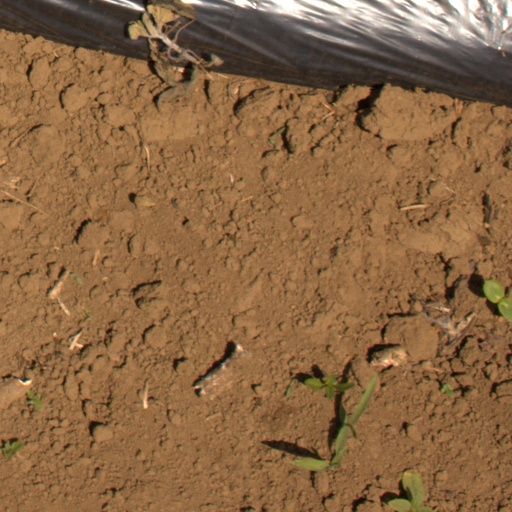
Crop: Jerusalem artichoke